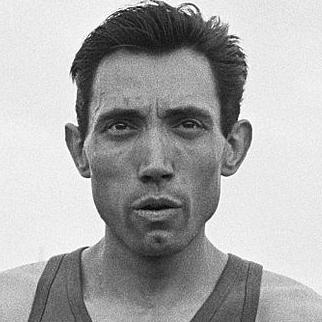
Age: 31